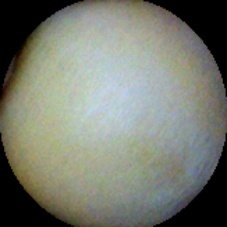
Label: Immature